Answer in natural language. Is modern black leather chair (marked A) to the right of artistic colourful white paper drawing scenario (marked B)? Choose between the following options: no or yes
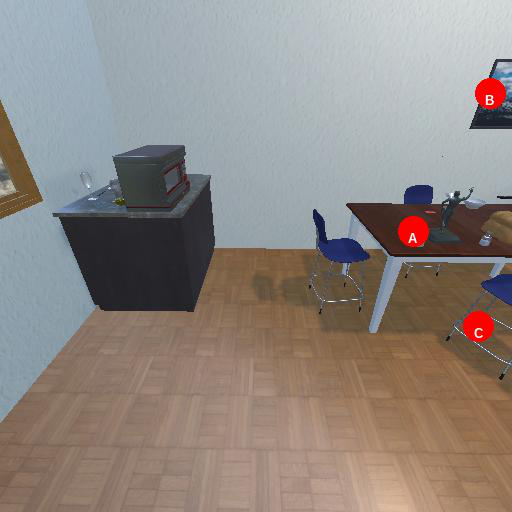
<answer>no</answer>